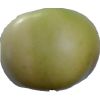
Label: Apple 6